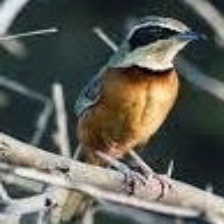
Species: COLLARED CRESCENTCHEST
Scientific name: MELANOPAREIA TORQUATA